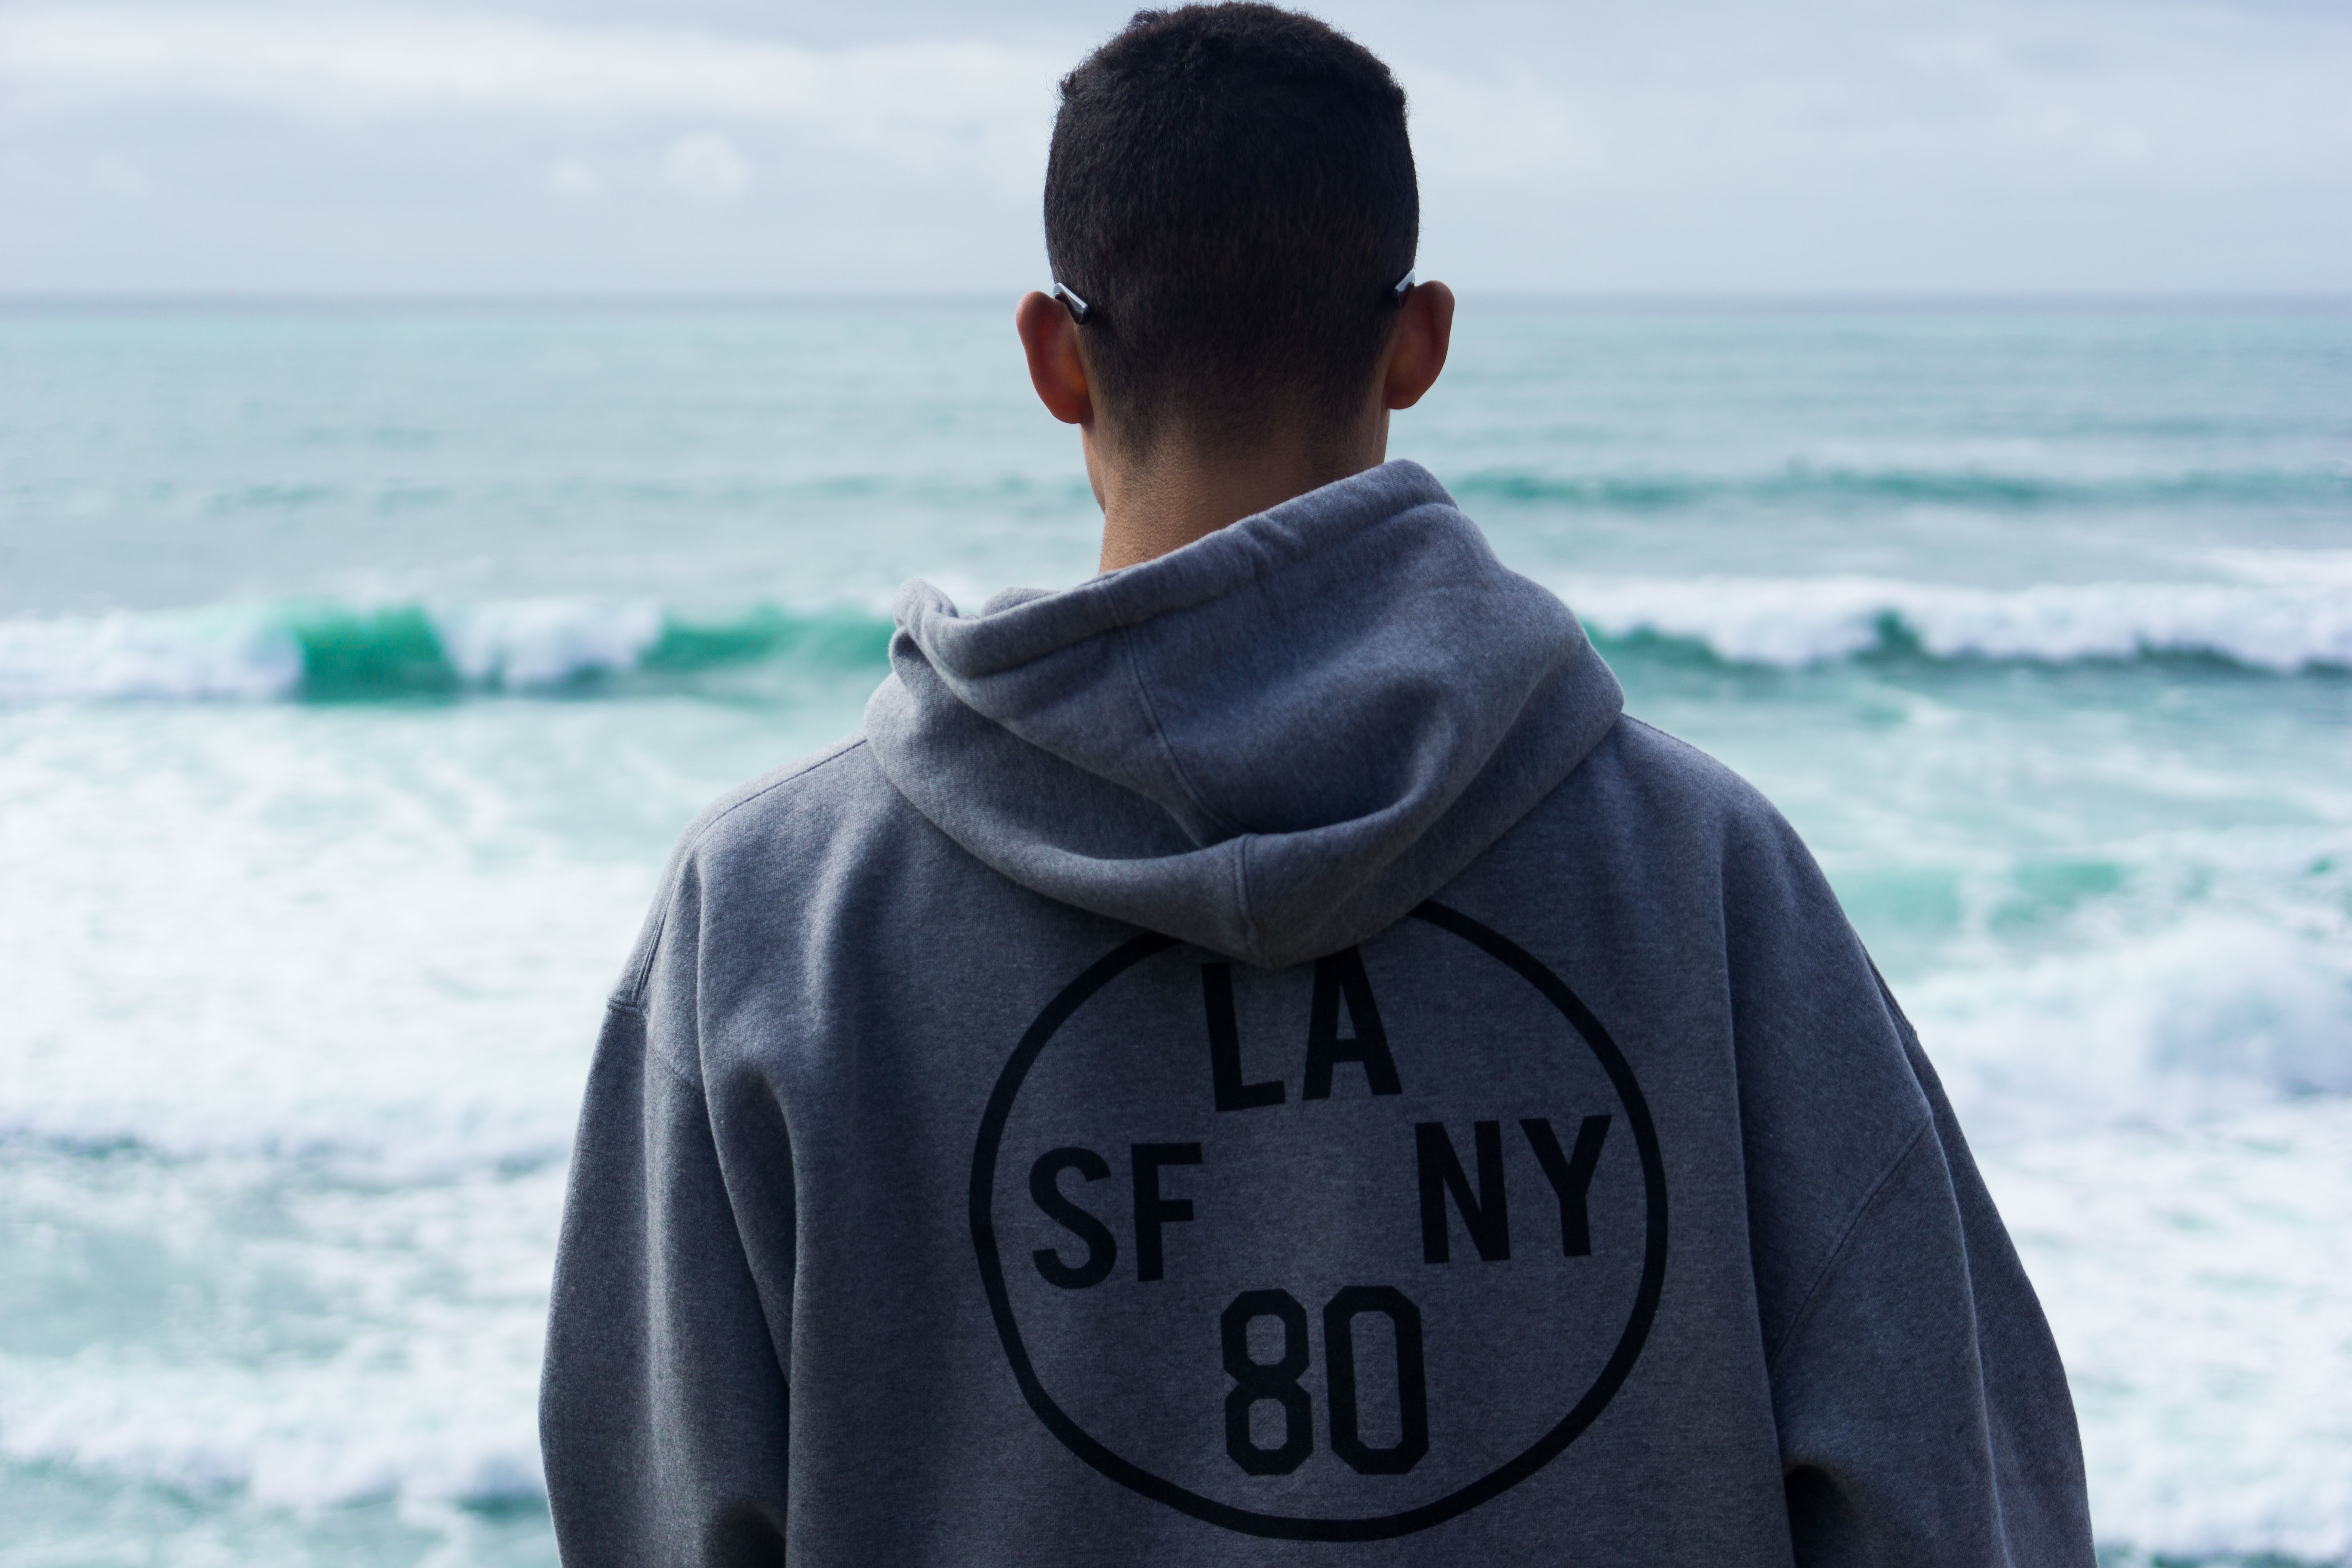
man, beach, sea, ocean, person, blue, clothing, hoodie, emotion, surfing equipment and supplies